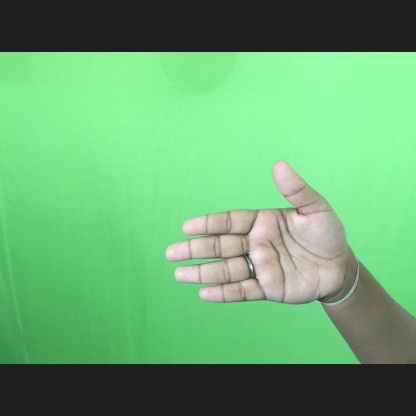
Mudra: Ardhachandran